Londinium

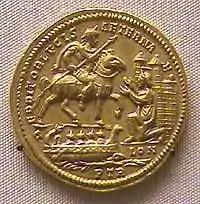
The Arras Medallion showing a woman kneeling in front of a Roman soldier at the city walls, thanking him for bringing Allectus's rule to an end

Septimius Severus defeated Albinus in 197 and shortly afterwards divided the province of Britain into Upper and Lower halves, with the former controlled by a new governor in Eboracum (York). Despite the smaller administrative area, the economic stimulus provided by the wall and by Septimius Severus's campaigns in Caledonia somewhat revived London's fortunes in the early 3rd century. The northwest fort was abandoned and dismantled but archaeological evidence points to renewed construction activity from this period. The London Mithraeum rediscovered in 1954 dates from around 240, when it was erected on the east bank at the head of navigation on the River Walbrook about from the Thames.